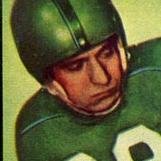
Age: 22